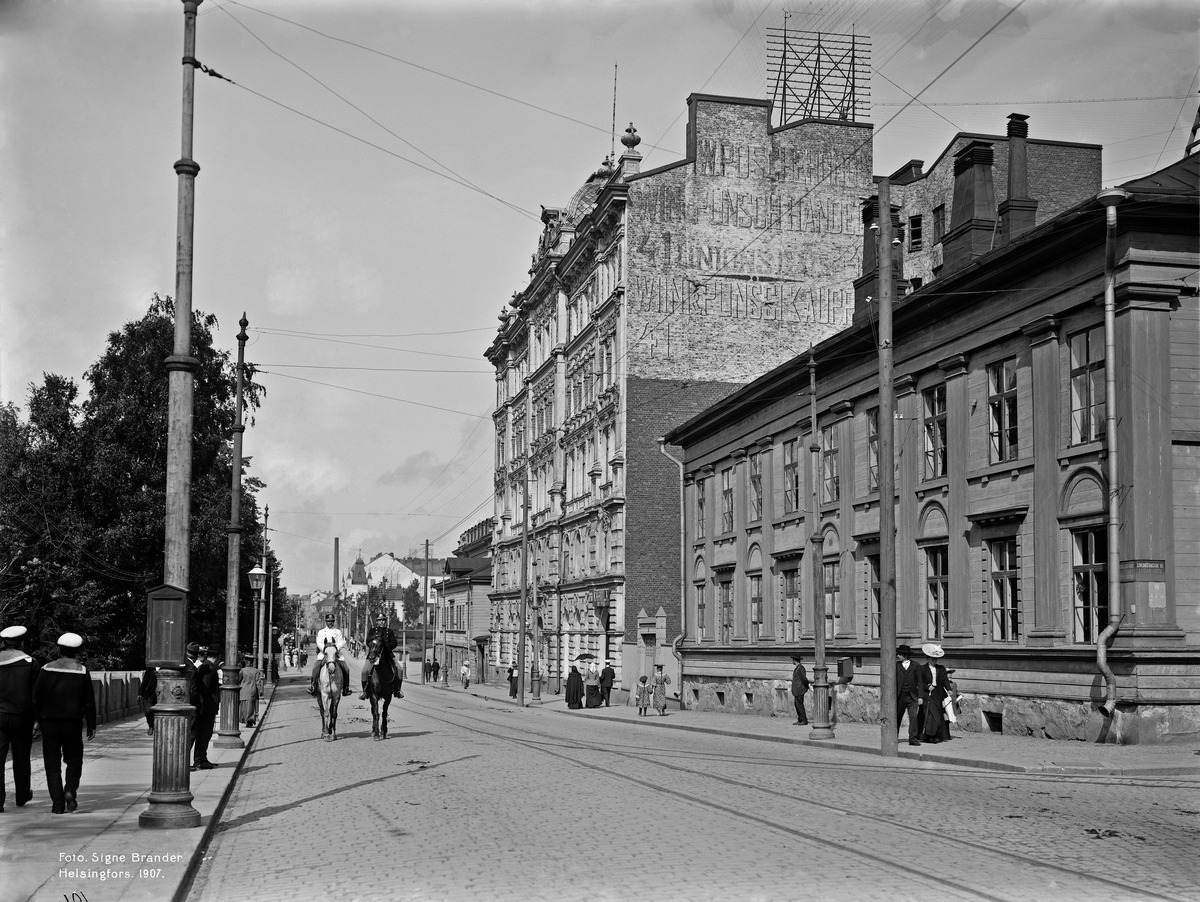
Unioninkatu 39, 41, 43
sisällön kuvaus: Unioninkatu 39, 41, 43 mustavalkoinen
Kuvaaja: Brander, Signe, valokuvaaja
Ajankohta: kuvausaika 1907
Paikka: Suomi, Uusimaa, Helsinki, Kruununhaka Helsinki, Unioninkatu 39, 41, 43
Aiheet: puurakennukset, poliisi ratsupoliisi, hevoset, jalankulkijat